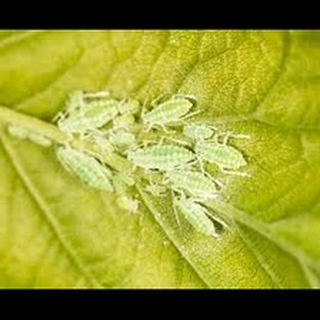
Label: wheat_aphid